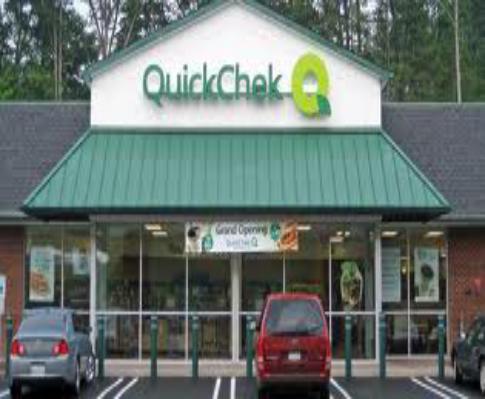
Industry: Food